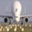
Label: airplane